Eudicella smithii

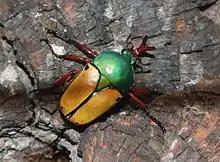
Adult

Eudicella smithii is a species of African scarab beetle in the subfamily Cetoniinae, the flower beetles.